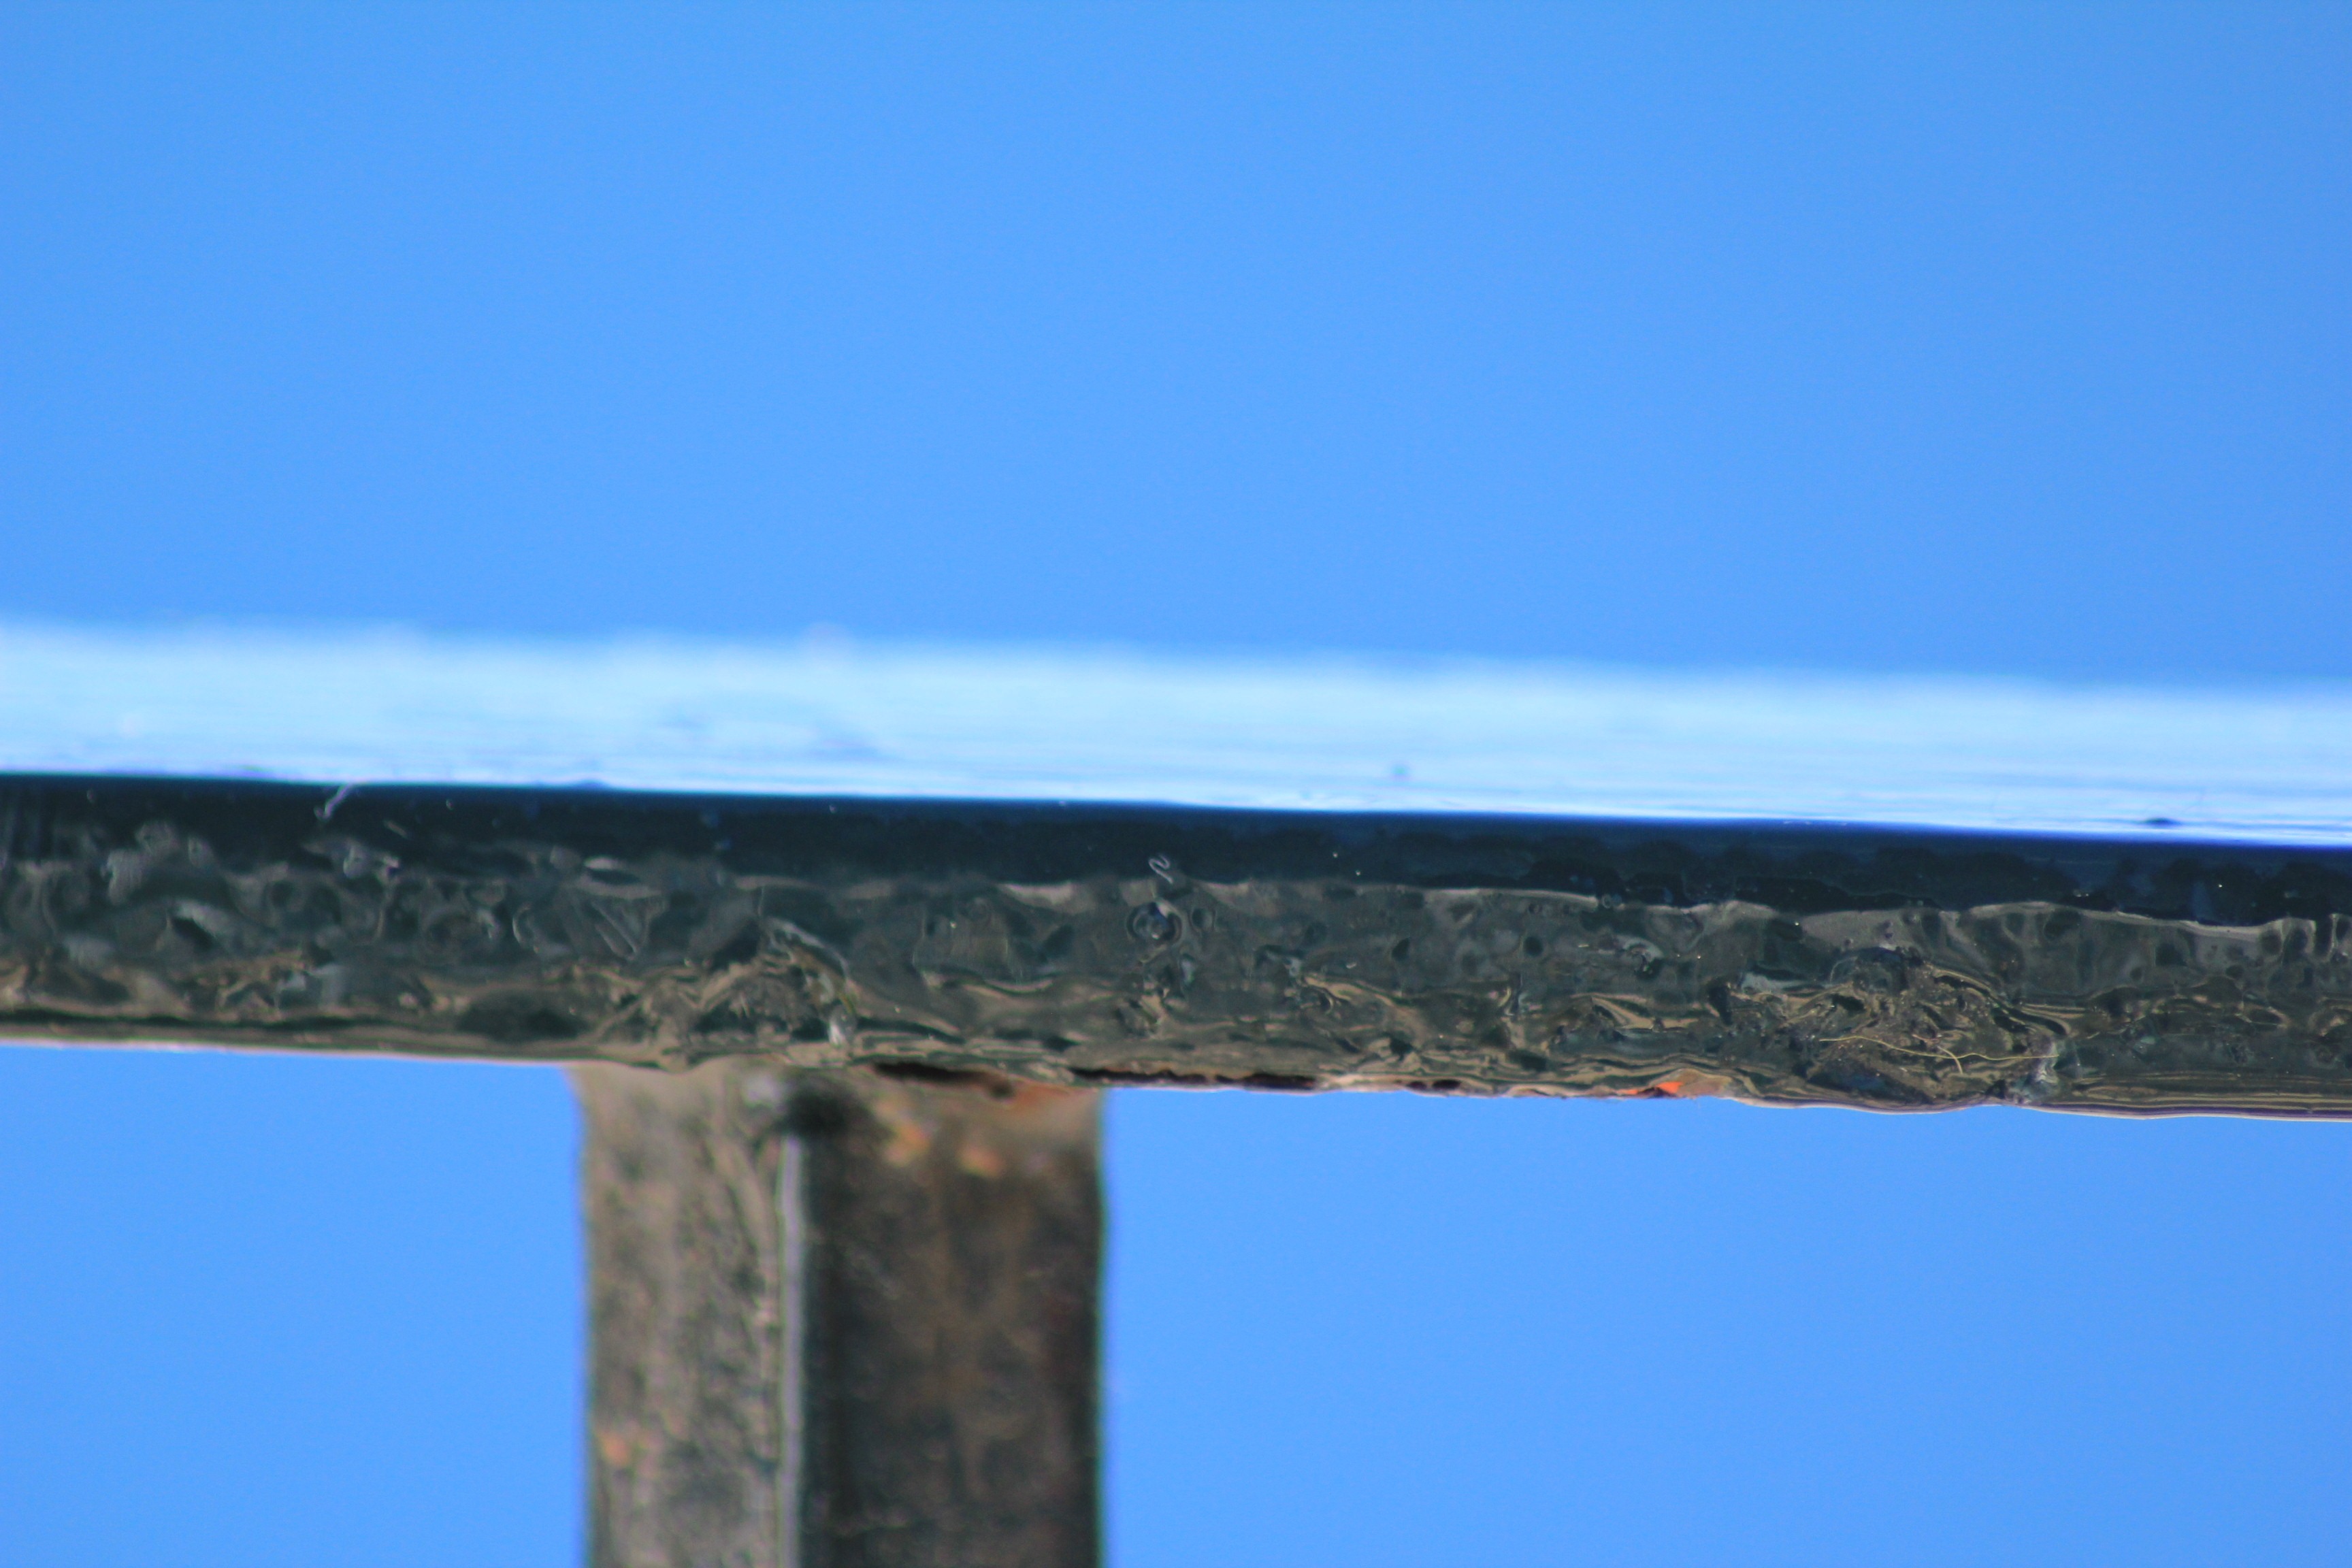
sea, abstract, cloud, structure, sky, wind, roof, steel, blue, modern, futuristic, connection, weld